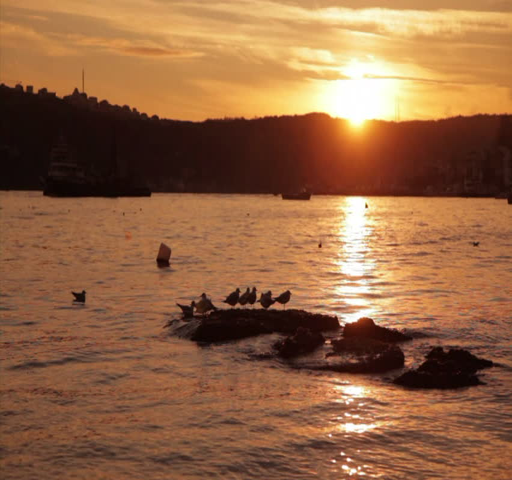
seagulls sitting on a rock at evening